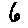
Label: 6